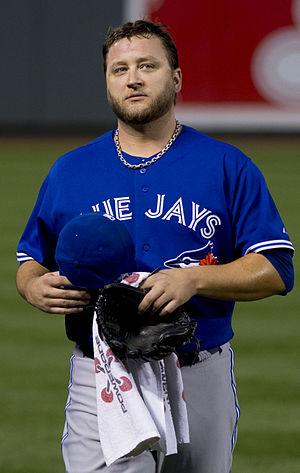
Mark Alan Buehrle est un lanceur gaucher des Ligues majeures de baseball. Il est présentement agent libre après 3 saisons chez les Blue Jays de Toronto.